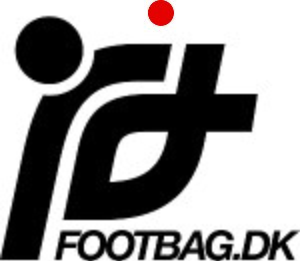
Footbag / Footbag i Danmark / Nuværende organisationer og klubber
FootbagDenmark - Foreningen der samler alle danske Footbag spillere,
Footbag er en sport med omdrejningspunkt omkring en lille rund stofbold med fyld af metal/plastik/sand.